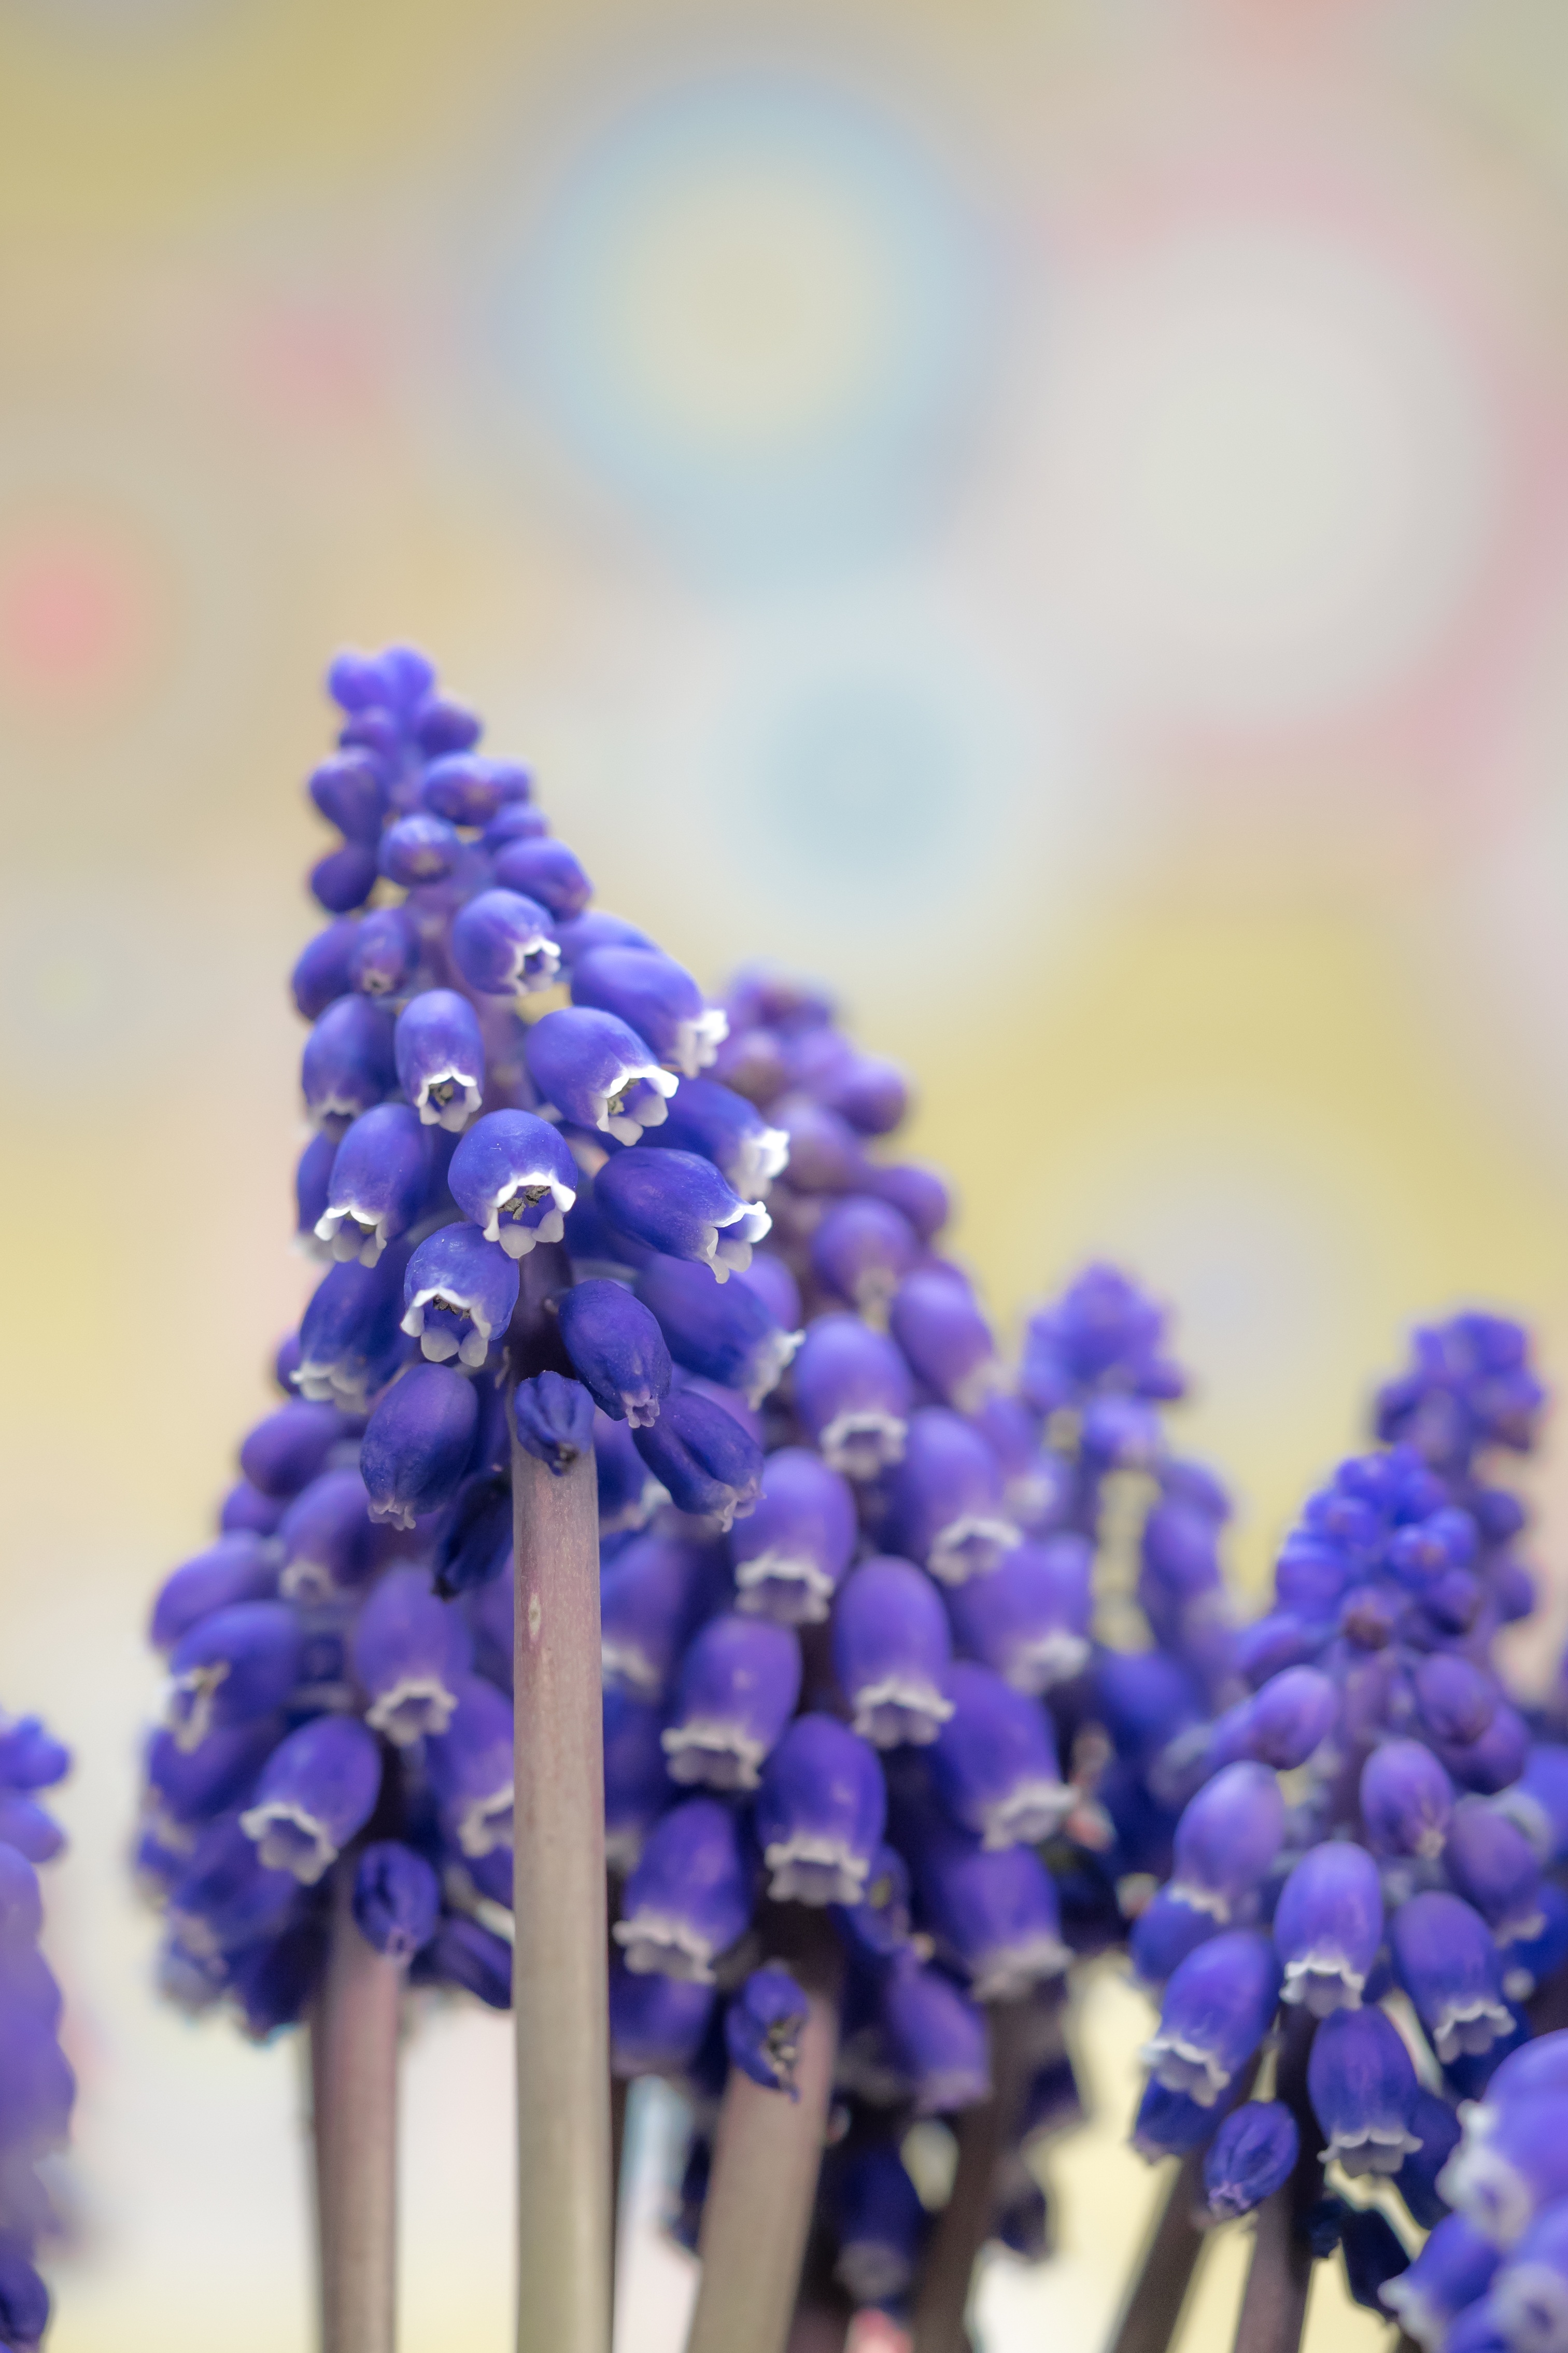
blossom, plant, flower, purple, bloom, bell, spring, color, macro, botany, blue, hanging, colorful, garden, close, flora, lavender, bright, muscari, hyacinth, macro photography, ornamental plant, garden plant, flowering plant, inflorescences, grape hyacinth, muscari racemosum, land plant, english lavender